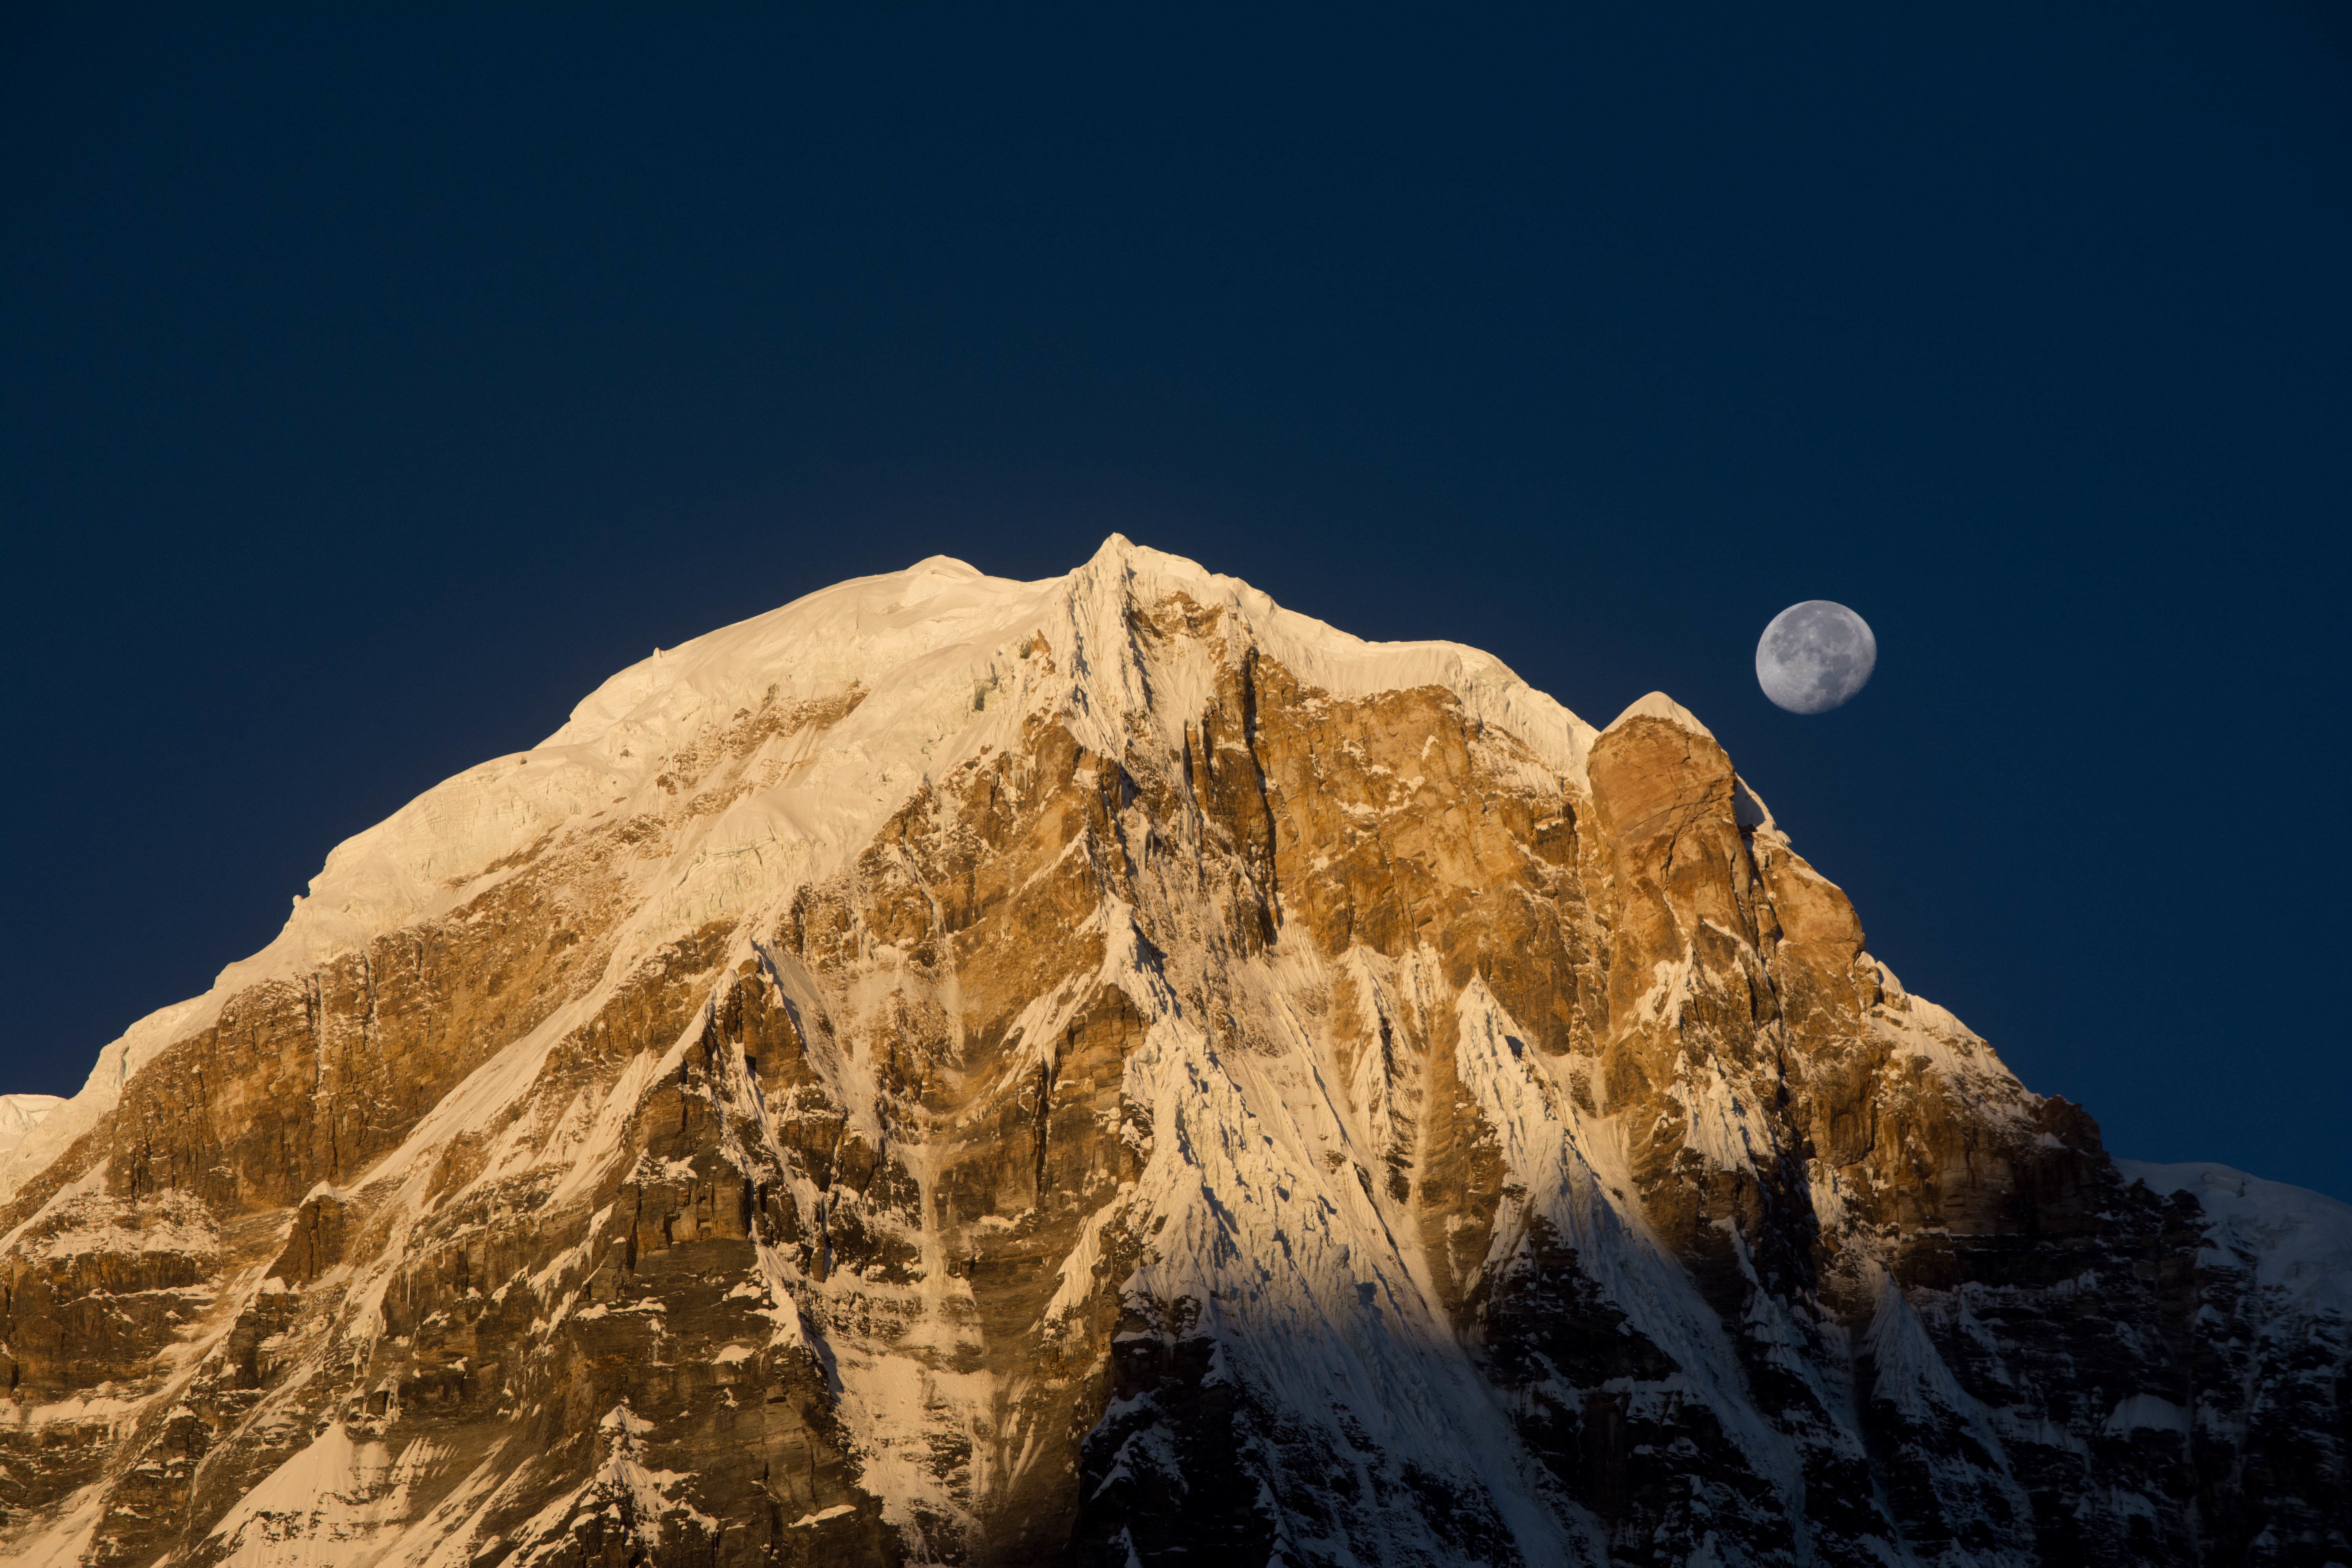
landscape, rock, mountain, snow, cloud, sky, hill, mountain range, terrain, ridge, summit, alps, plateau, landform, geographical feature, mountainous landforms